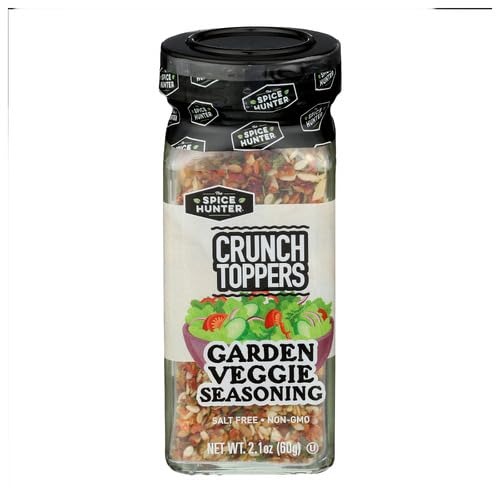
Item Name: Generic Spice Hunter! Veggie Crunch Garden Sng 3 Oz Pack Of 6
Bullet Point 1: Versatility: Suitable for a variety of dishes, offering flexibility.
Bullet Point 2: Flavor Enhancement: Elevates taste with depth and richness.
Bullet Point 3: Balanced Blend: Expertly crafted for harmonious flavor balance.
Bullet Point 4: 4. Customization: Easily adjust flavor to suit personal preferences.
Product Description: Satisfy your craving for crunch with our garden seasoning, a flavorful blend of savory herbs and spices. Whether sprinkled on salads, roasted vegetables, or grilled meats, it adds a burst of flavor.
Value: 18.0
Unit: Ounce

Price: 48.63